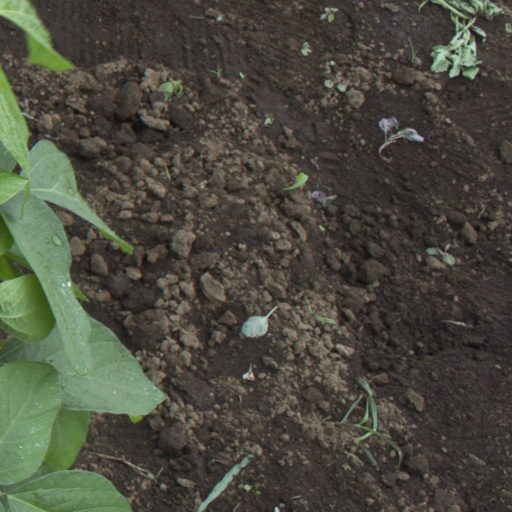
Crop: soybean